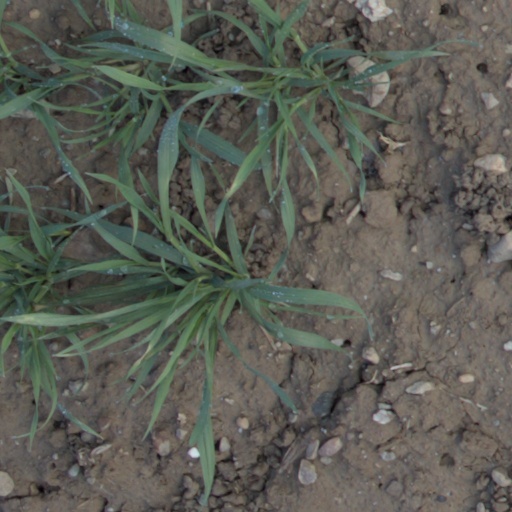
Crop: wheat